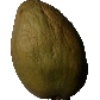
Label: Papaya 1